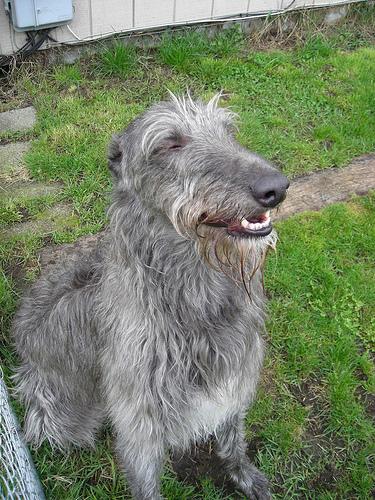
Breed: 224-n000056-Scottish_deerhound